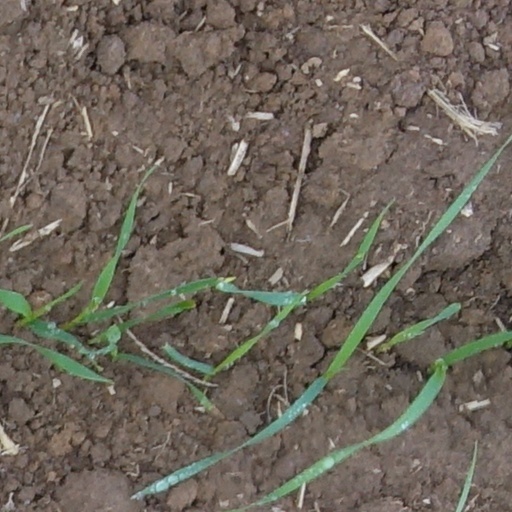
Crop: wheat